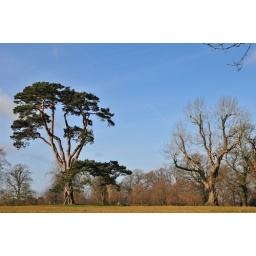
Up in the park - noce blue sky for once